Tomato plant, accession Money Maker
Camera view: vertical (180 deg); turntable rotation: 0 degrees
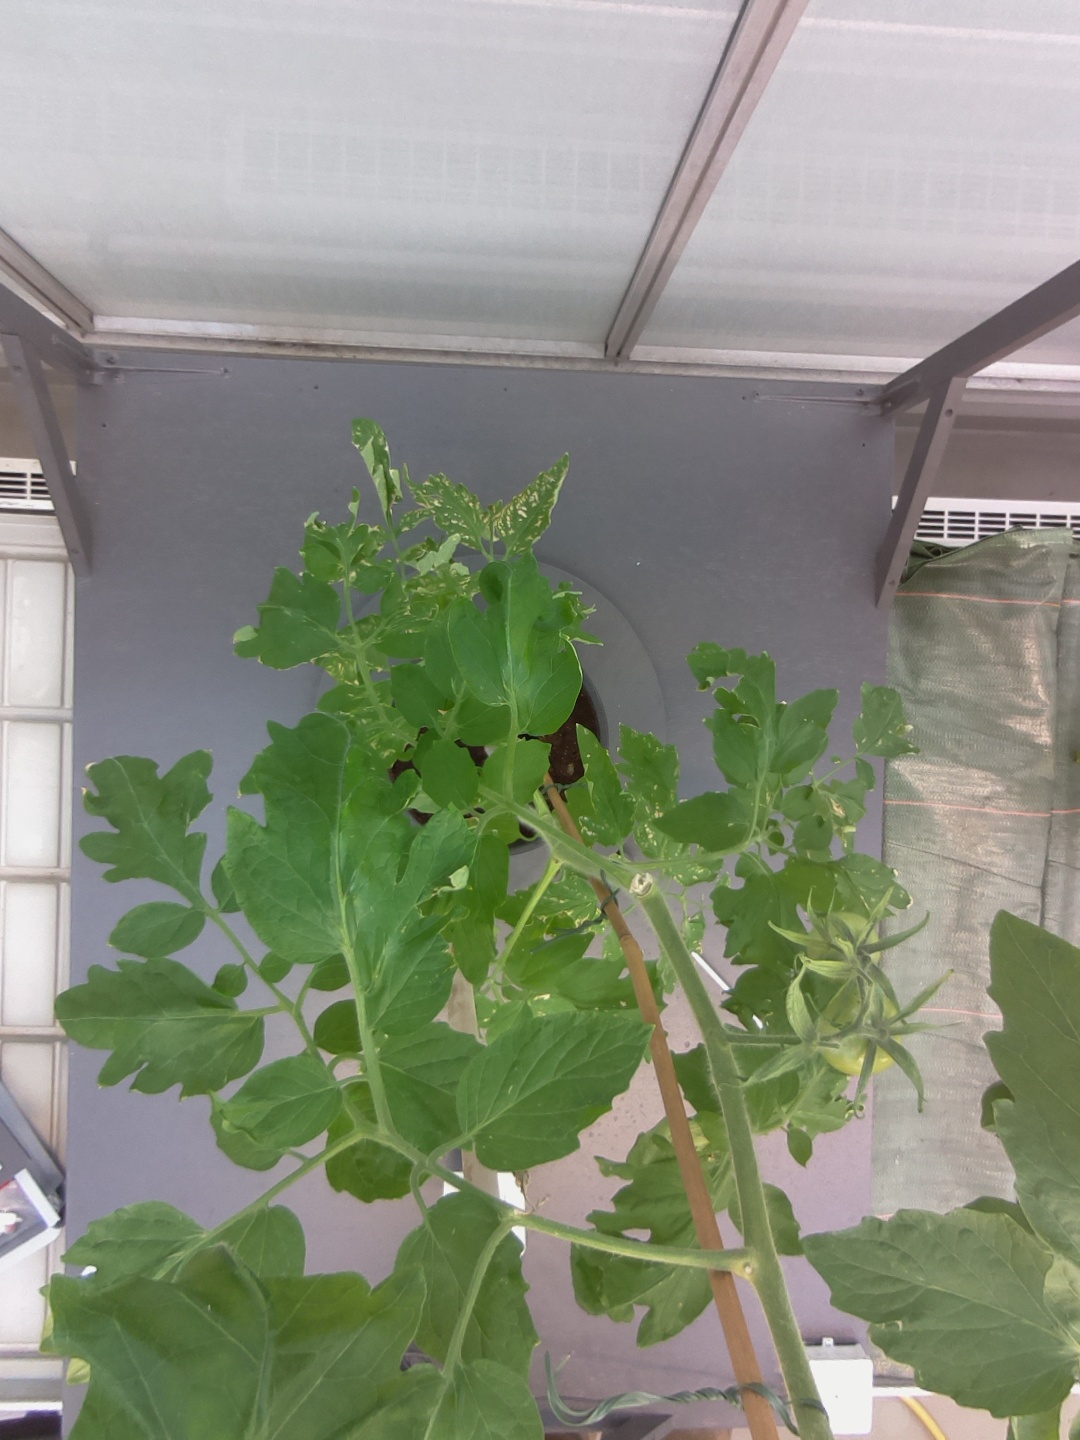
BBCH growth stage 71: 10%-20% of final fruit size